Bello Turji

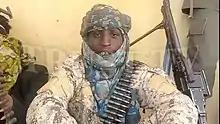

Bello Turji Kachalla popularly known as Turji, (born 1994) is a notorious Nigerian terrorist and bandit leader operating in North-western Nigeria, particularly Zamfara, Sokoto and Niger states. In 2022, a bandit gang led by Turji carried out a series of massacres in Zamfara, resulting in the deaths of nearly 200 innocent people, including women and children.